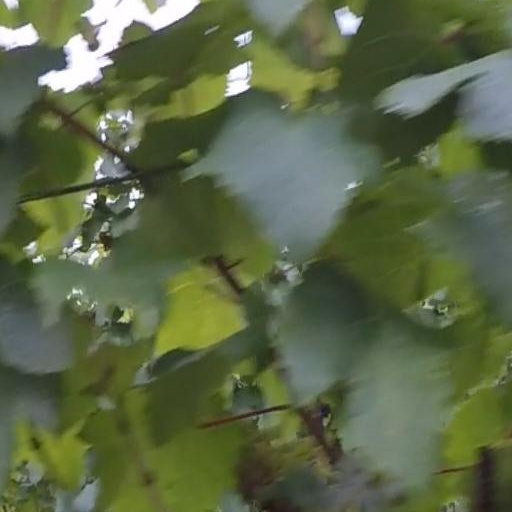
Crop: grape